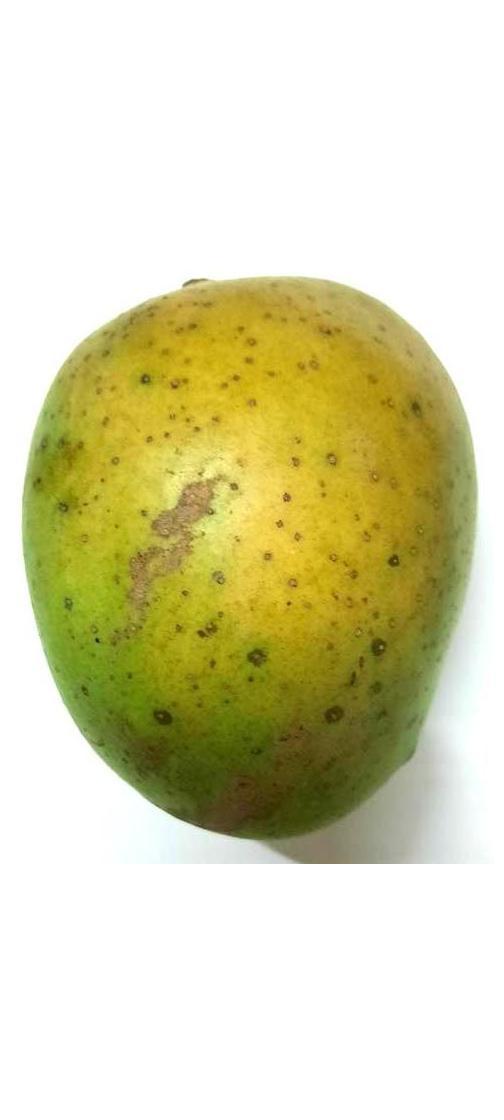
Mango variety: Langra